Daan Monjé

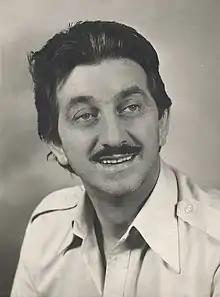
Portrait of Daan Monjé, 1970s

Daniël "Daan" Monjé (24 October 1925 – 1 October 1986) was a Dutch politician and activist. Monjé, a pipefitter by profession in the port of Rotterdam, was co-founder of both the Socialist Party and its direct predecessor, the Communist Unity Movement of the Netherlands (Marxist–Leninist) (KEN-ML).